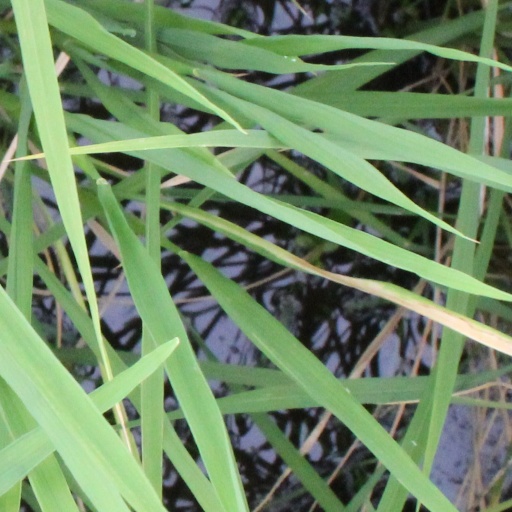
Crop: rice